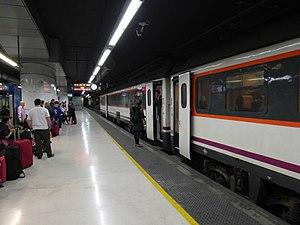
Gare de Barcelone-Sants.